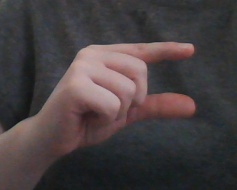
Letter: dal